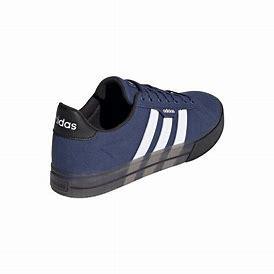
Brand: Adidas
Model: Daily 3